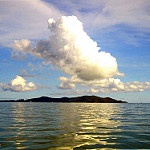
Label: sea